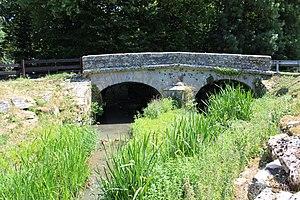
Vieux pont sur La Tenise.
Cresancey est une commune française située dans le département de la Haute-Saône, en région Bourgogne-Franche-Comté.
La Tenise est une rivière française qui coule exclusivement dans le département de la Haute-Saône. C'est un affluent de la Saône en rive gauche, donc un sous-affluent du Rhône.